Megalosaurus

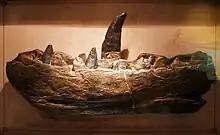
Cast of the lower jaw

Apart from the finds in the Taynton Limestone Formation, in 1939 Sidney Hugh Reynolds referred remains to "Megalosaurus" that had been found in the older Chipping Norton Limestone Formation dating from the early Bathonian, about 30 single teeth and bones. Though the age disparity makes it problematic to assume an identity with "Megalosaurus bucklandii", in 2009 Benson could not establish any relevant anatomical differences with "M. bucklandii" among the remains found at one site, the New Park Quarry, and therefore affirmed the reference to that species. However, in another site, the Oakham Quarry, the material contained one bone, an ilium, that was clearly dissimilar.